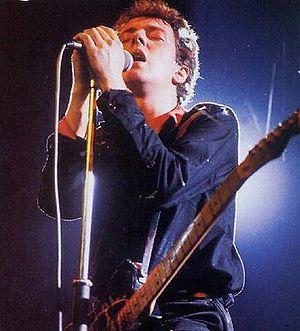
The Clash est un groupe de punk rock britannique, originaire de Londres, en Angleterre. Il s'agit d'un des quatuors majeurs de l'histoire du rock et du punk rock britannique. Le groupe commence sa carrière en 1976 et se dissout en 1986. En 2003, la formation entre au Rock and Roll Hall of Fame.